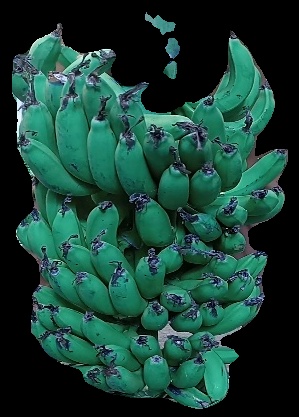
Variety: pachbale
Grade: grade3